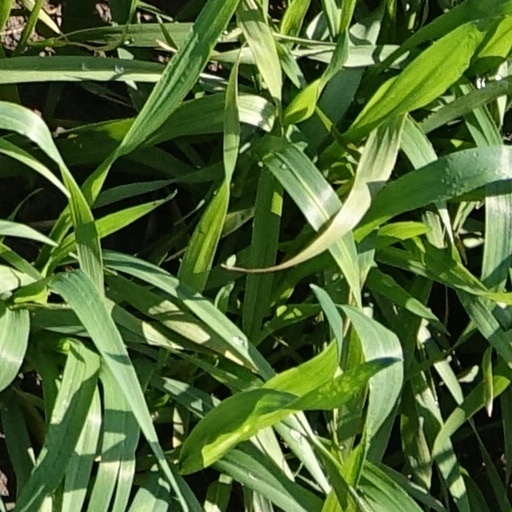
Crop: wheat